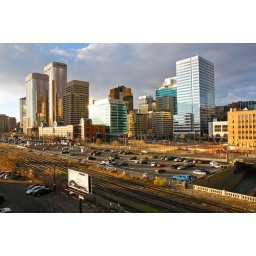
from the car park looking over the train tracks